Marmaduke Tunstall

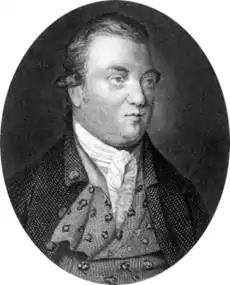
Marmaduke Tunstall.

Marmaduke Tunstall (1743 – 11 October 1790) was an English ornithologist and collector. He was the author of "Ornithologia Britannica" (1771), probably the first British work to use binomial nomenclature.